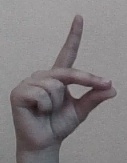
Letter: ta